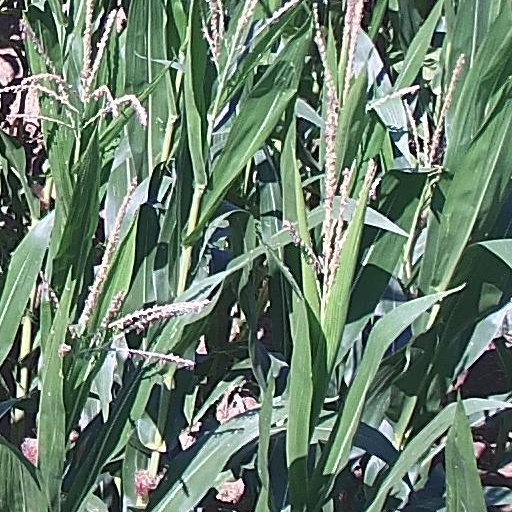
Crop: maize; corn